Steamtown National Historic Site

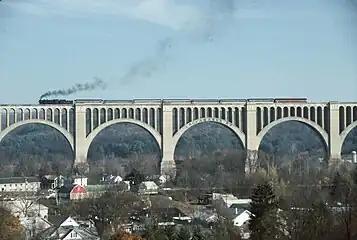
A Steamtown excursion crosses Tunkhannock Viaduct.

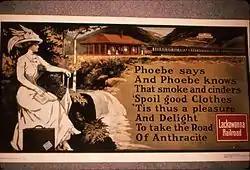
"Phoebe Snow" advertisement for the DL&W

Steamtown NHS offers a variety of demonstrations, tours, and excursions that demonstrate how railroads functioned in the age of steam. Park rangers give guided tours of the locomotive shop, where one can see work being done on the steam engines in the original roundhouse area; the Union Pacific Big Boy locomotive on display; and demonstrations of the turntable on a regular basis. They also give talks on the history of Steamtown. The Scranton yard occupies about .